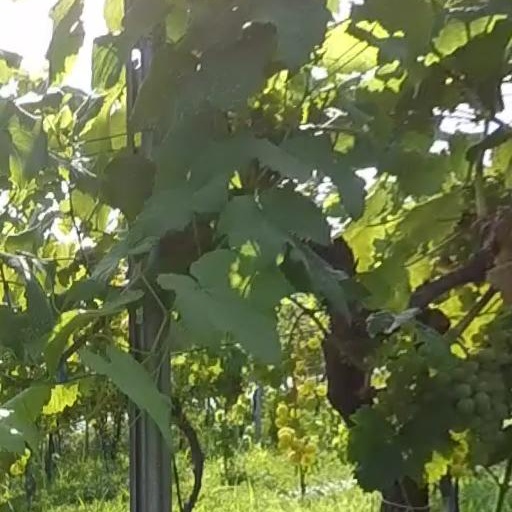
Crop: grape